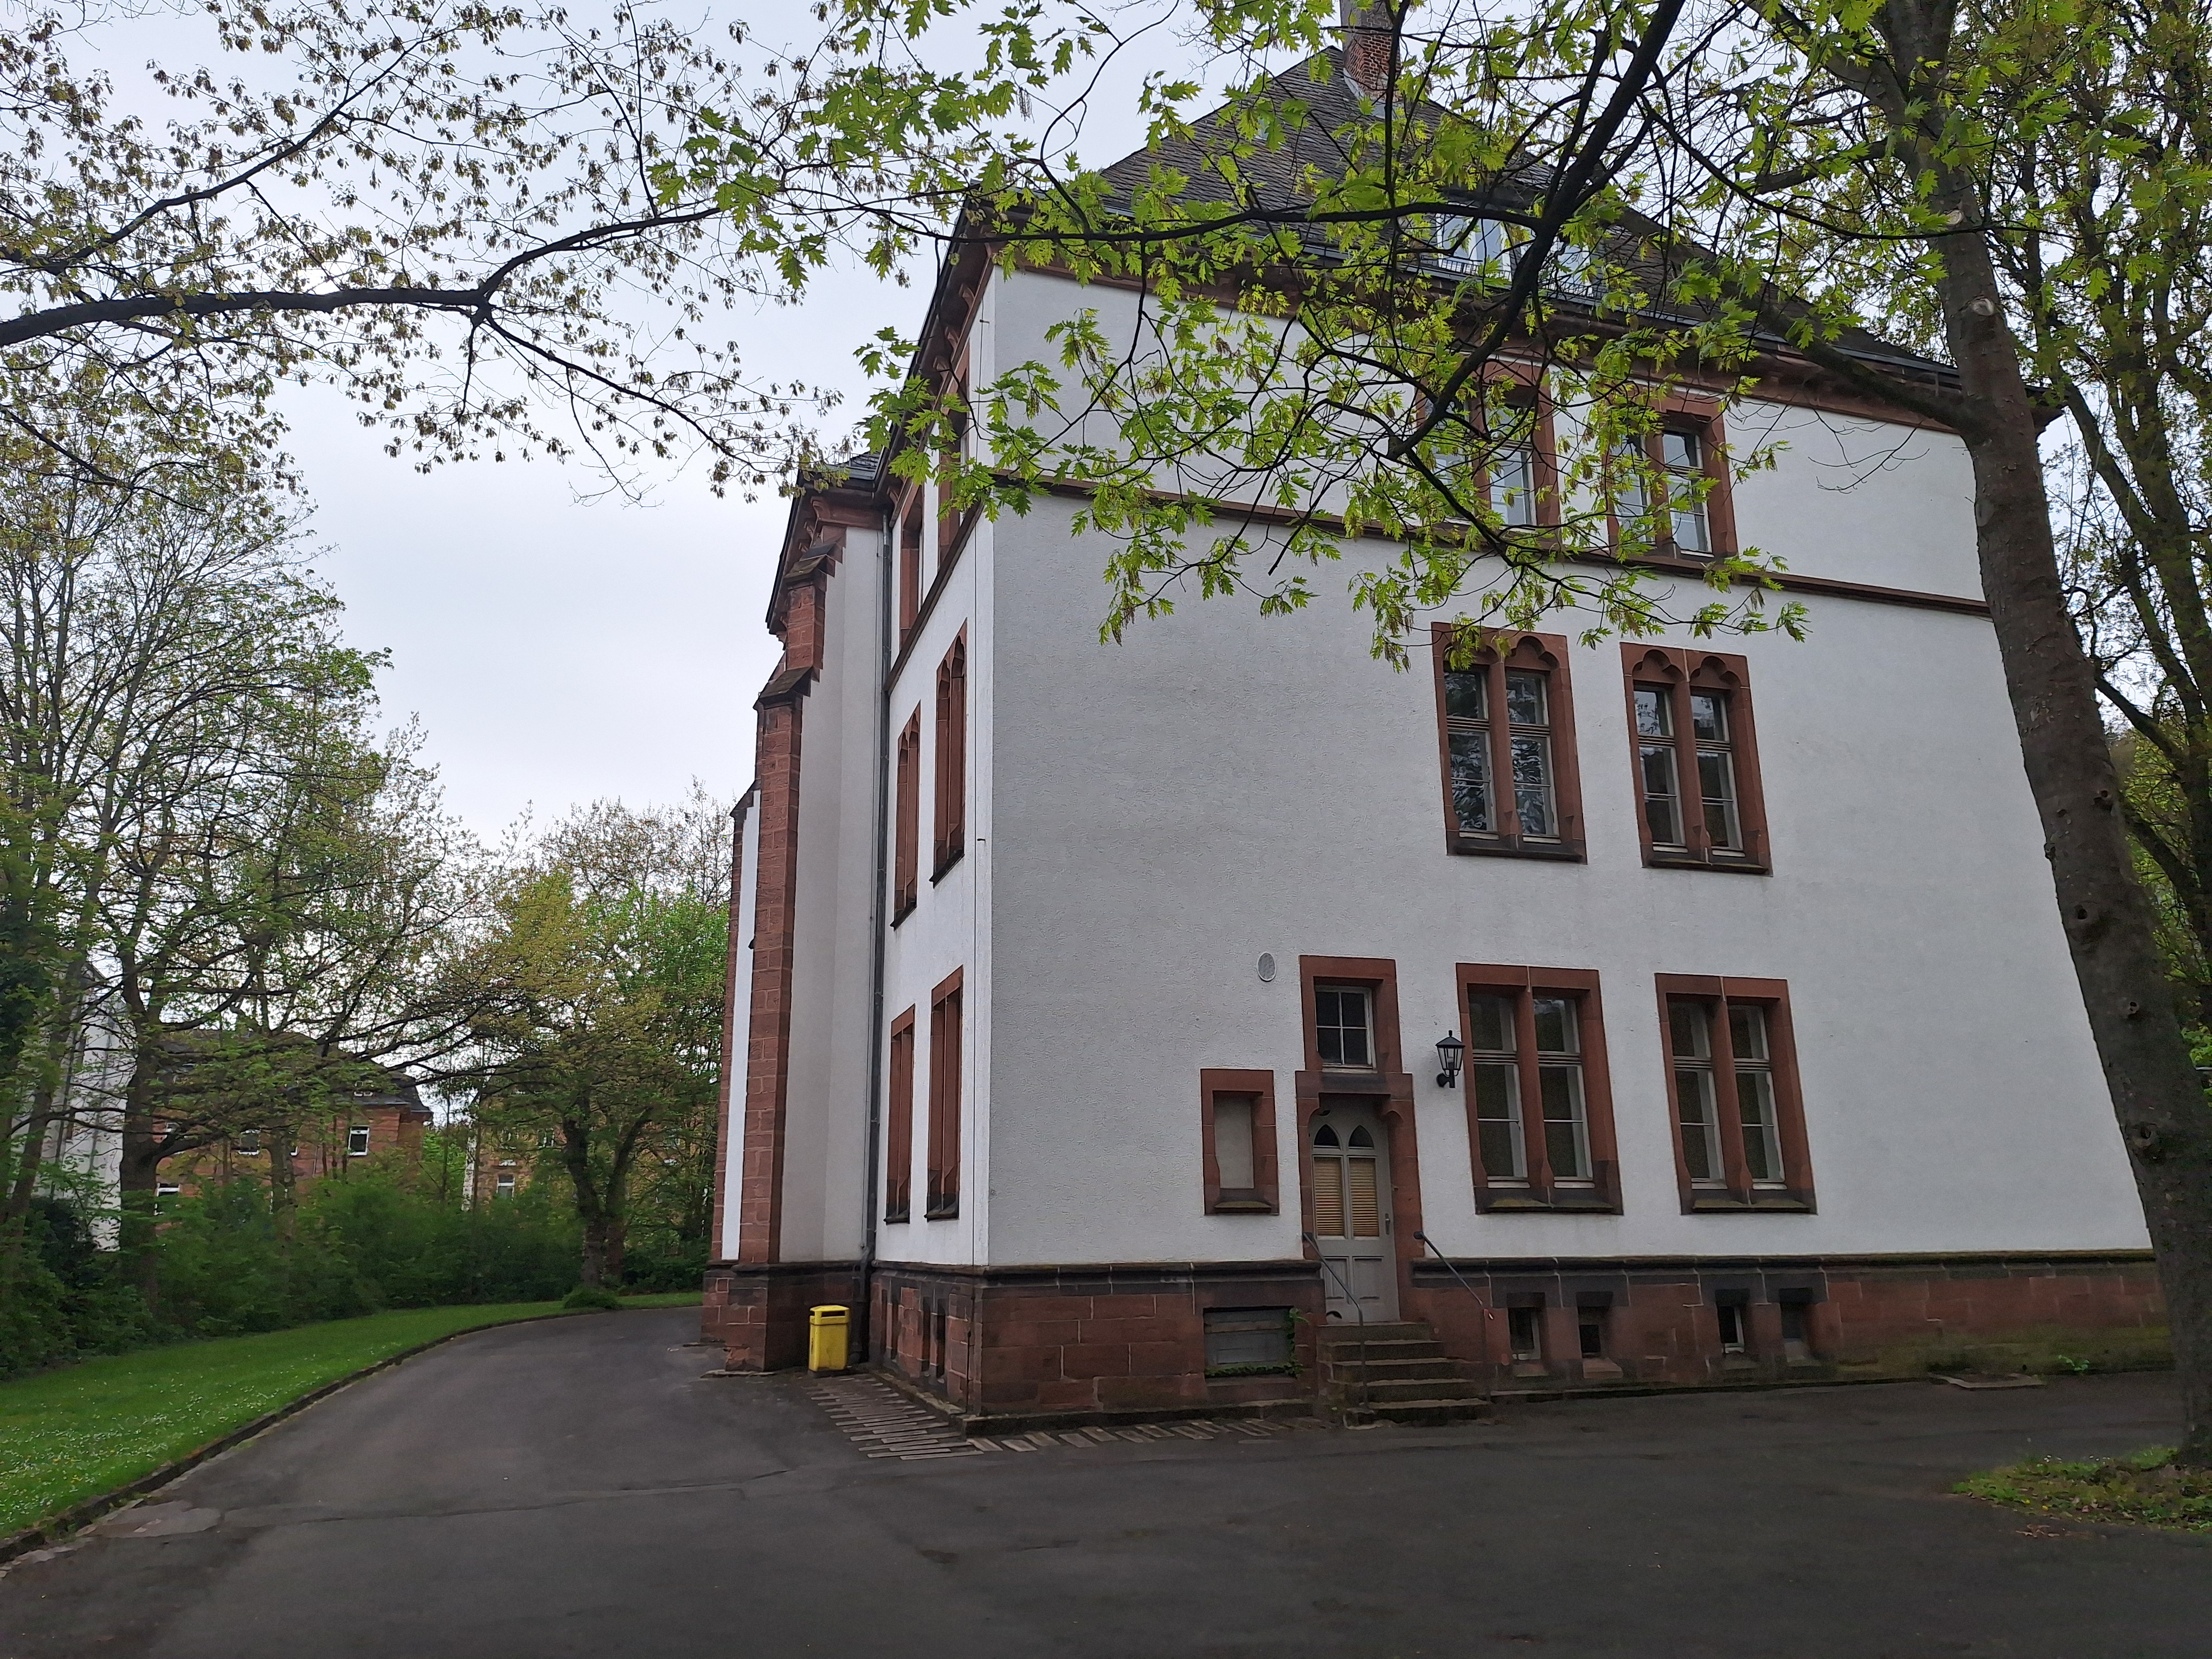
Building: Universitätsstraße 24